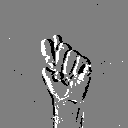
ASL letter: t